Jethro Tull (band)

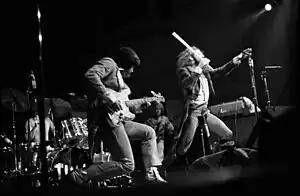
Jethro Tull live in Hamburg in 1973

Jethro Tull are a British rock band formed in Blackpool, Lancashire in 1967. Initially playing blues rock and jazz fusion, the band soon incorporated elements of English folk music, hard rock and classical music, forging a signature progressive rock sound. The group's founder, bandleader, principal composer, lead vocalist, and only constant member is Ian Anderson, a multi-instrumentalist who mainly plays flute and acoustic guitar. The group has featured a succession of musicians throughout the decades, including significant contributors such as guitarists Mick Abrahams and Martin Barre (with Barre being the longest-serving member besides Anderson); bassists Glenn Cornick, Jeffrey Hammond, John Glascock, Dave Pegg, Jonathan Noyce, and David Goodier; drummers Clive Bunker, Barrie "Barriemore" Barlow and Doane Perry; and keyboardists John Evan, Dee Palmer, Eddie Jobson, Peter-John Vettese, Andrew Giddings, and John O'Hara.